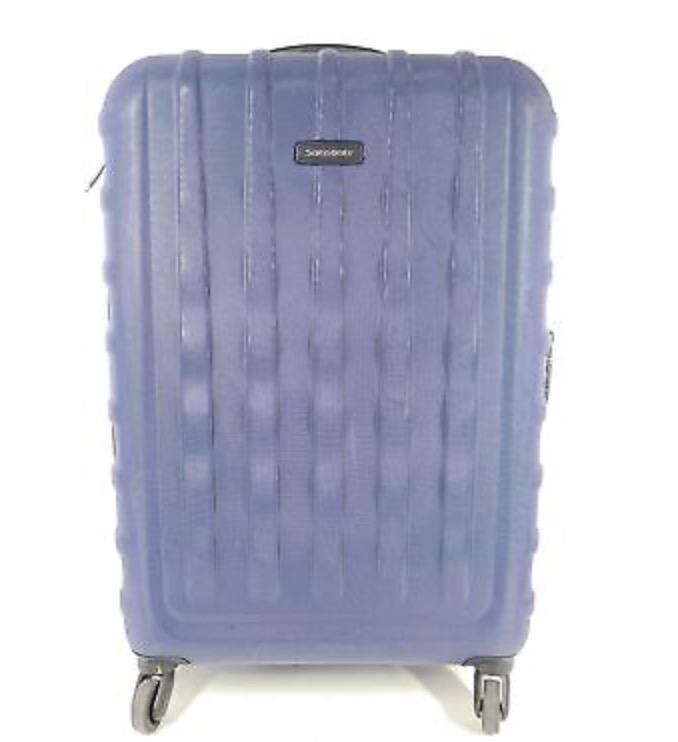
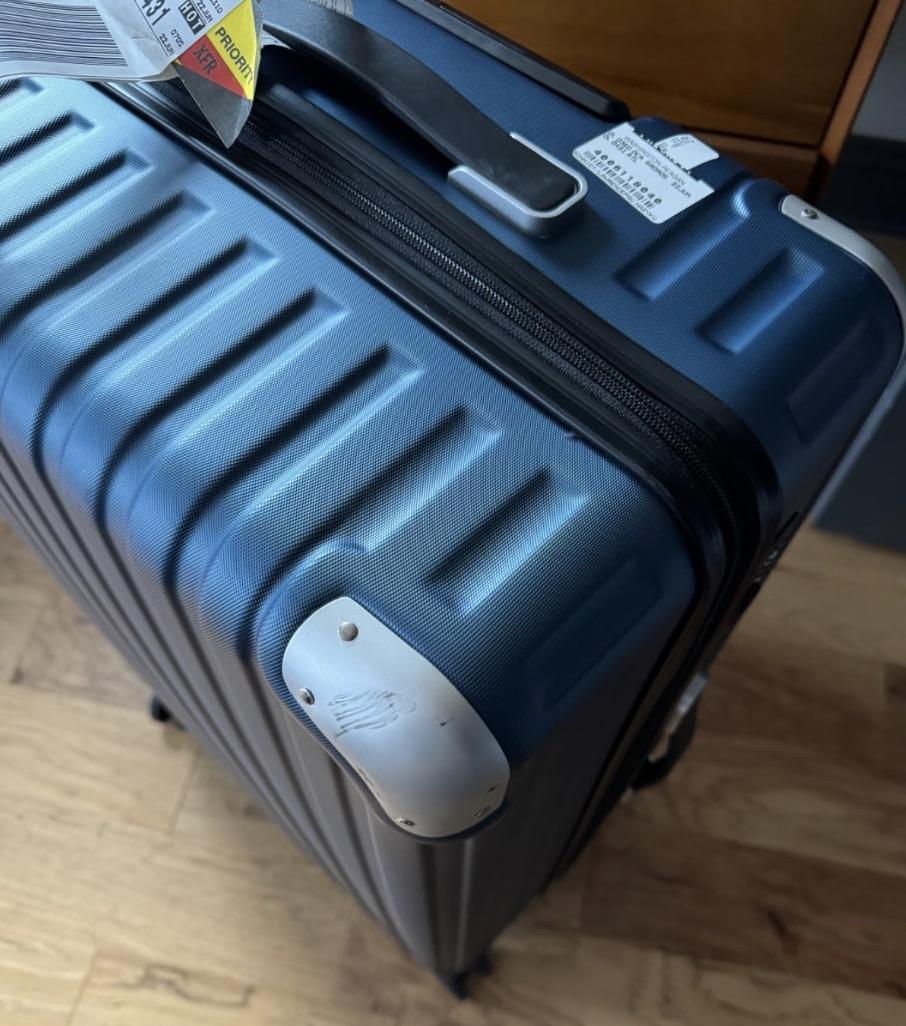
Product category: items_tea
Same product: no